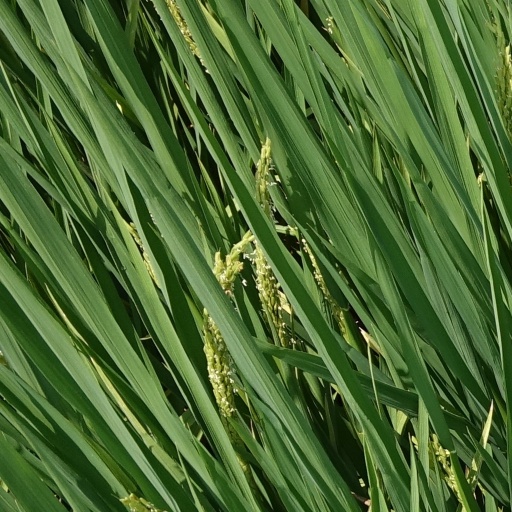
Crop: rice